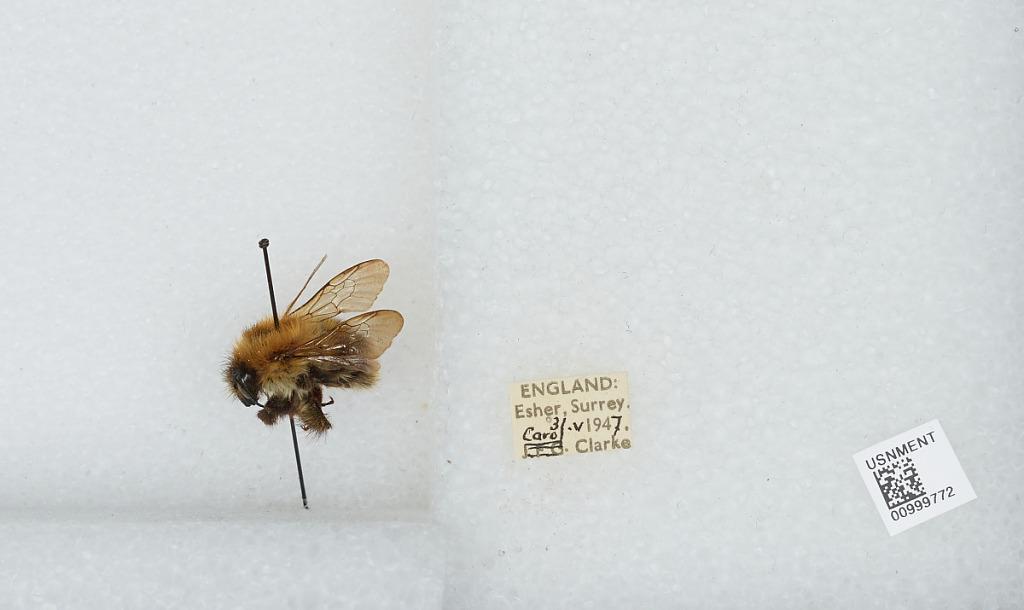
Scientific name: Bombus (Thoracobombus) pascuorum (Scopoli)
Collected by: C. Clarke
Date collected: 1947-5-31
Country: United Kingdom
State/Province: England
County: Surrey
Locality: Esher
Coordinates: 51.3691, -0.365